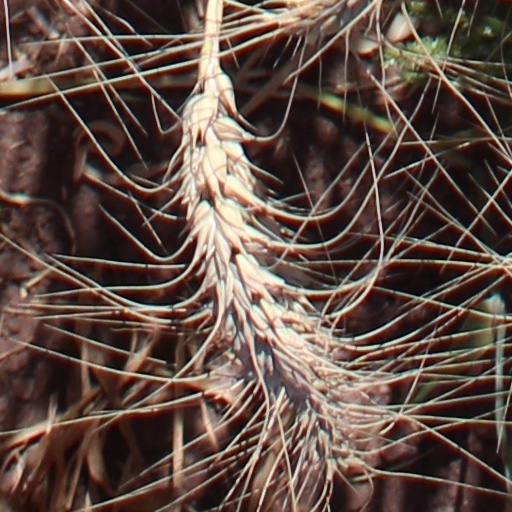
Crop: wheat